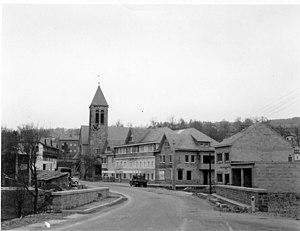
Pont de Ligneuville en 1952, vue vers l'église
Ligneuville est un village de la commune et ville belge de Malmedy située en Région wallonne dans la province de Liège.